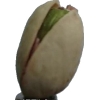
Label: pistachio